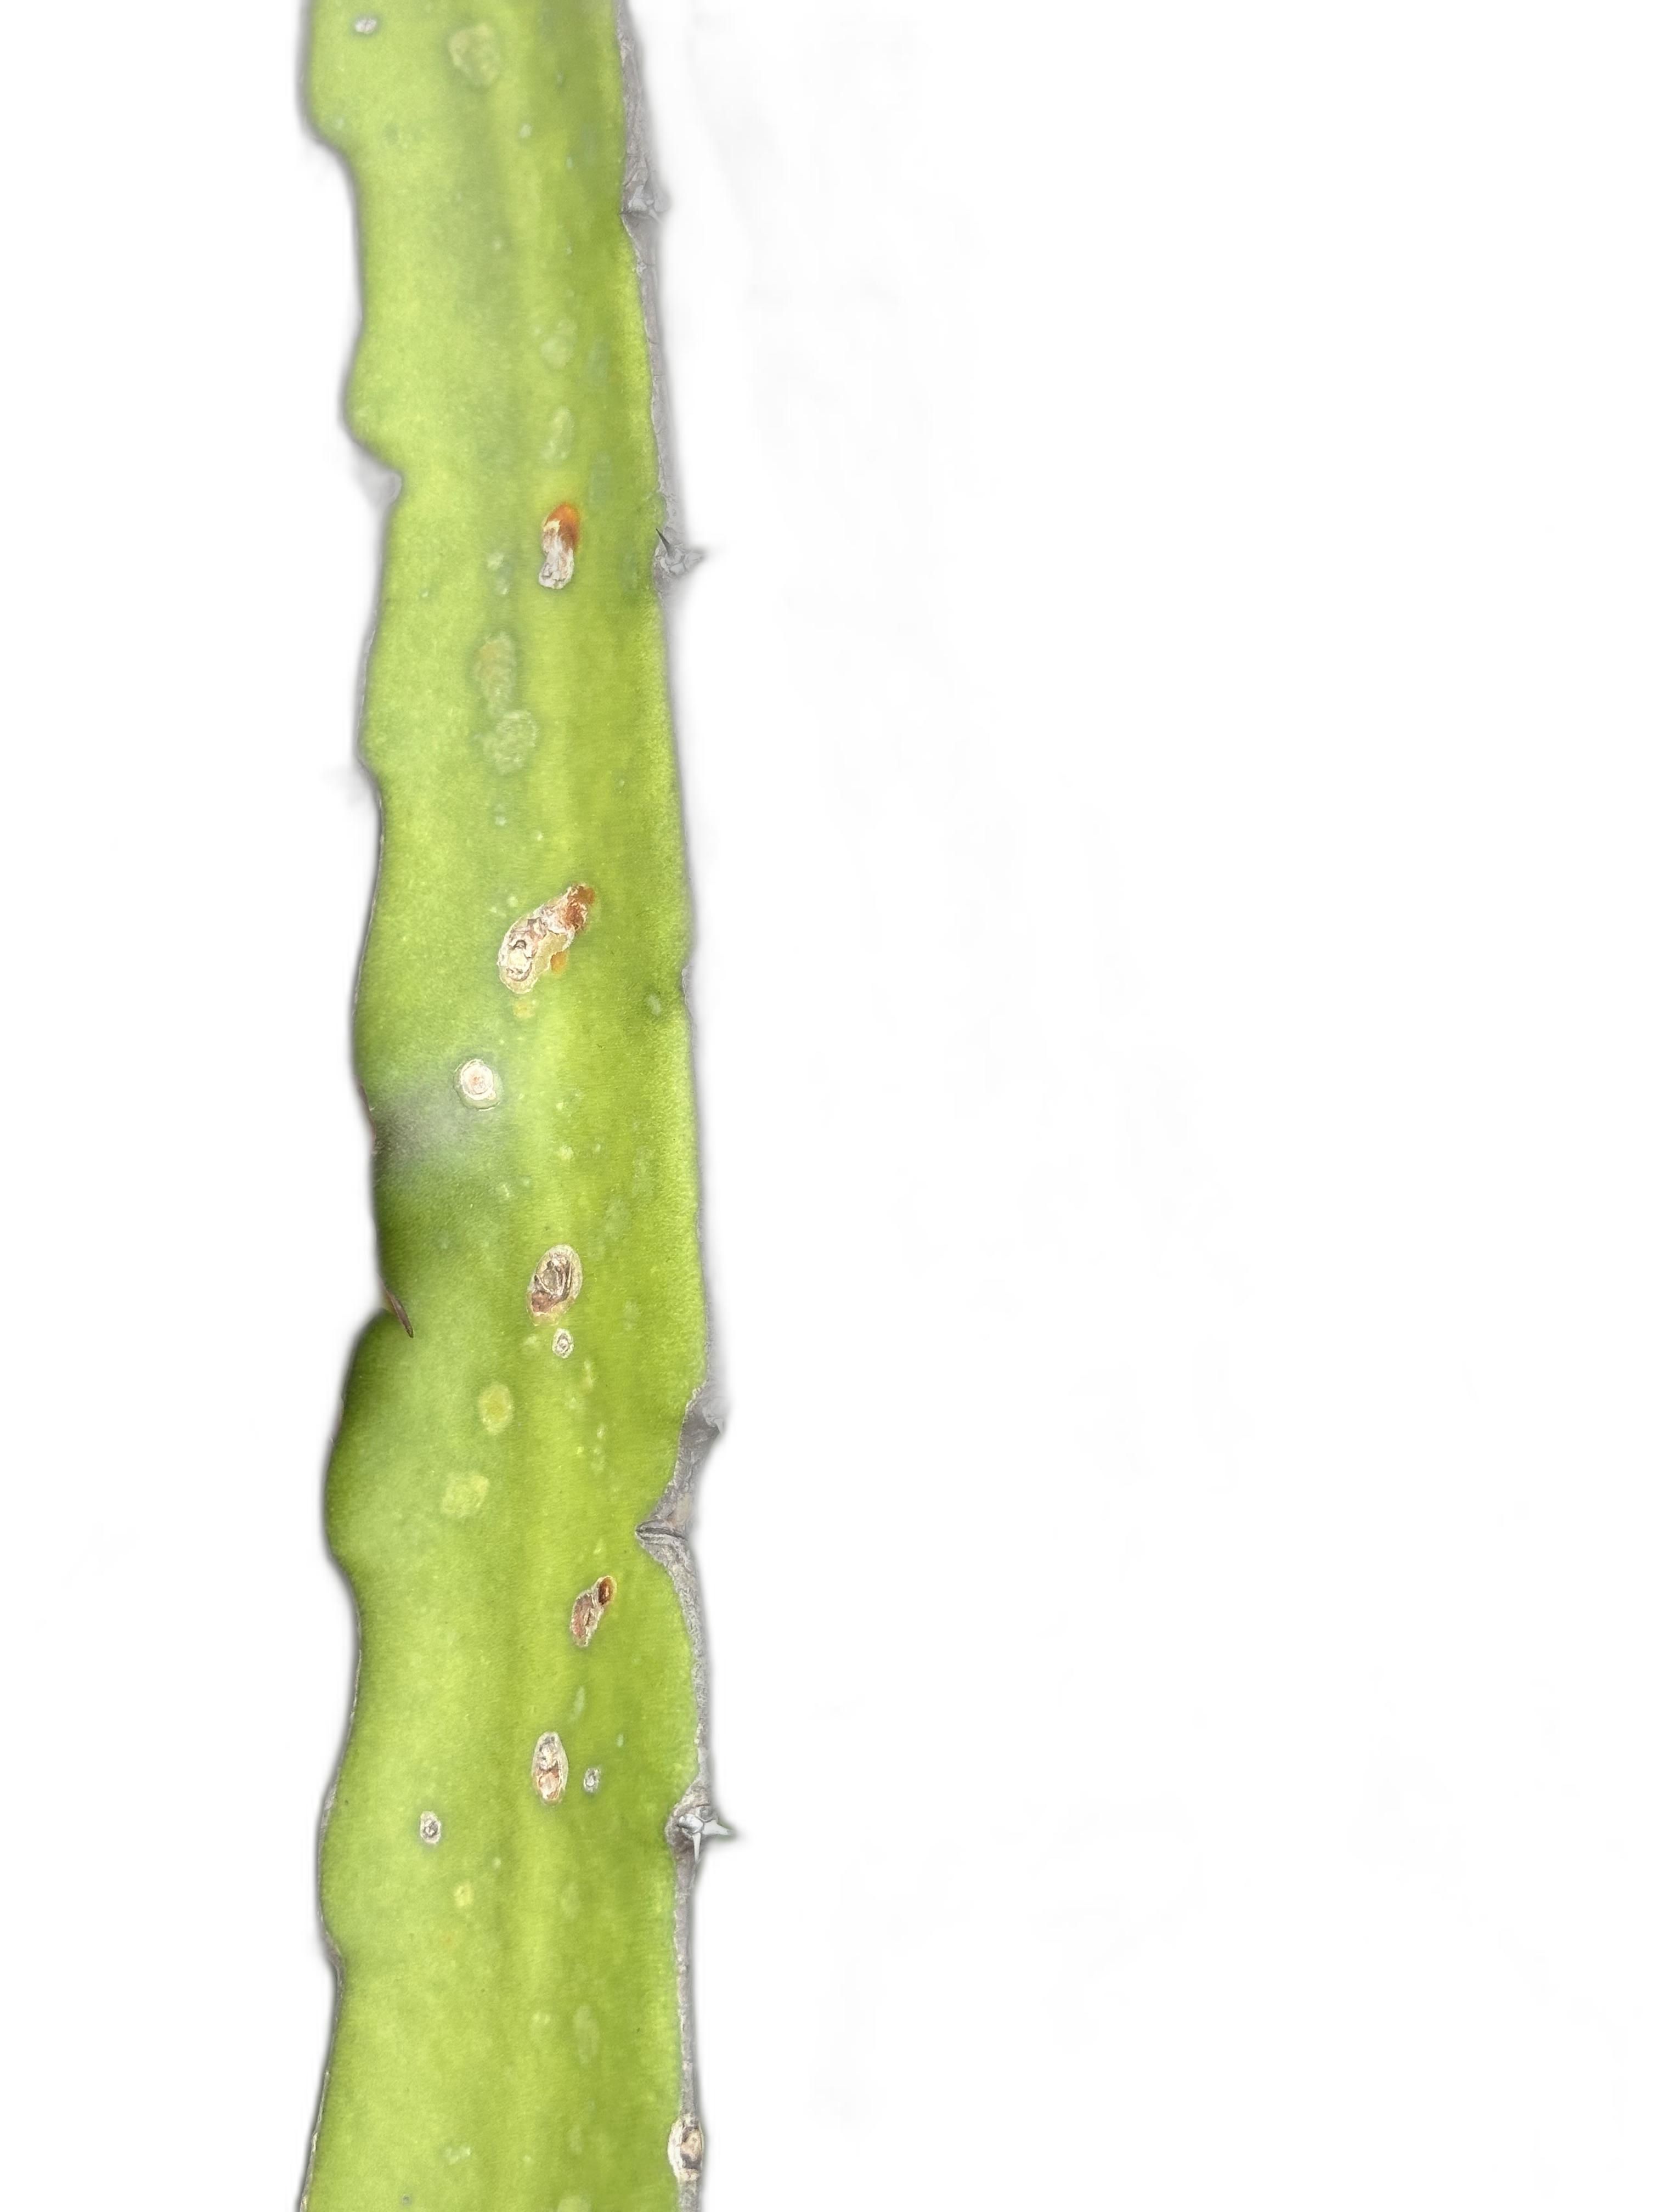
Label: Good leaf